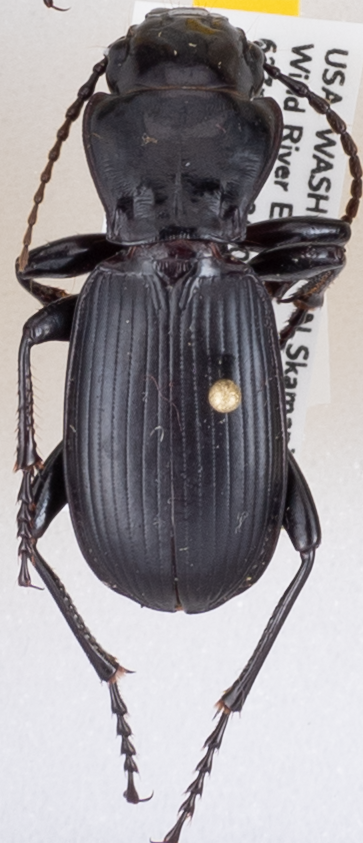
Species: Pterostichus lama
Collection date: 2019-06-18
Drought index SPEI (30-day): -0.932
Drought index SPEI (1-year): -2.09
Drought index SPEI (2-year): -2.09